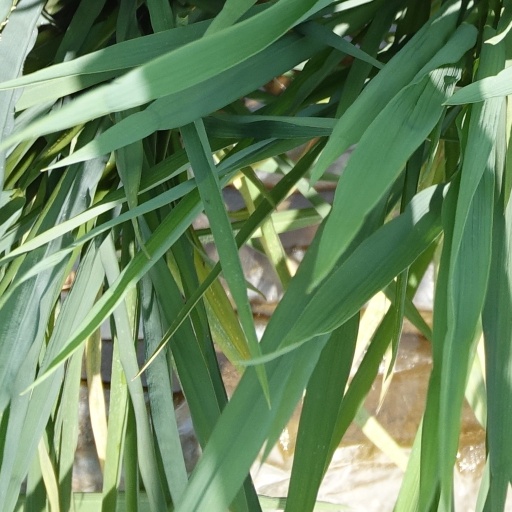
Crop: rice